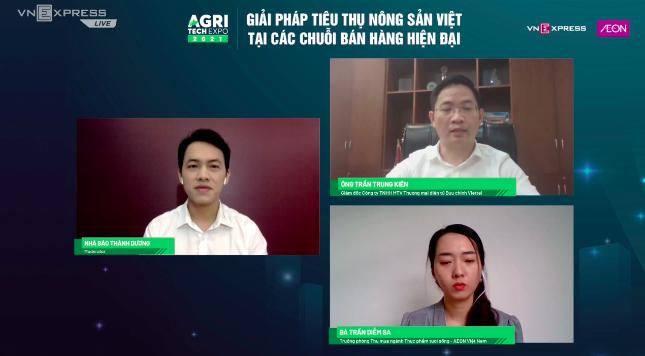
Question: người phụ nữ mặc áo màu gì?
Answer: người phụ nữ mặc áo màu xám